Karl Walther

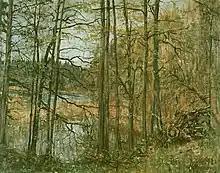
Forest idyll at Frechensee (1956)

Walther's enthusiasm for the outdoors motivated the artist to capture the play of light and color at any season and to reproduce its changing moods in his paintings. Absolutely pristine landscapes rarely occur in his works. Often, the view goes from a village into the wider environment; conversely, one sees small localities in the background. A wooden house, a fence, a bridge can be integrated into the landscape, and even the forests show, indirectly, the presence of man. Under grey clouds, snowy landscapes show the gloom of winter. In the spring, lime green, almost yellow-green tones of fresh foliage and blossoms break new ground. Summer shines in rich, often blond color, while autumn with its play of colors shows all the nuances of the palette, only sporadically brown leaves on thin branches can be found during fall, and the sky already announces the first snow of the new winter.